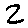
Label: 2